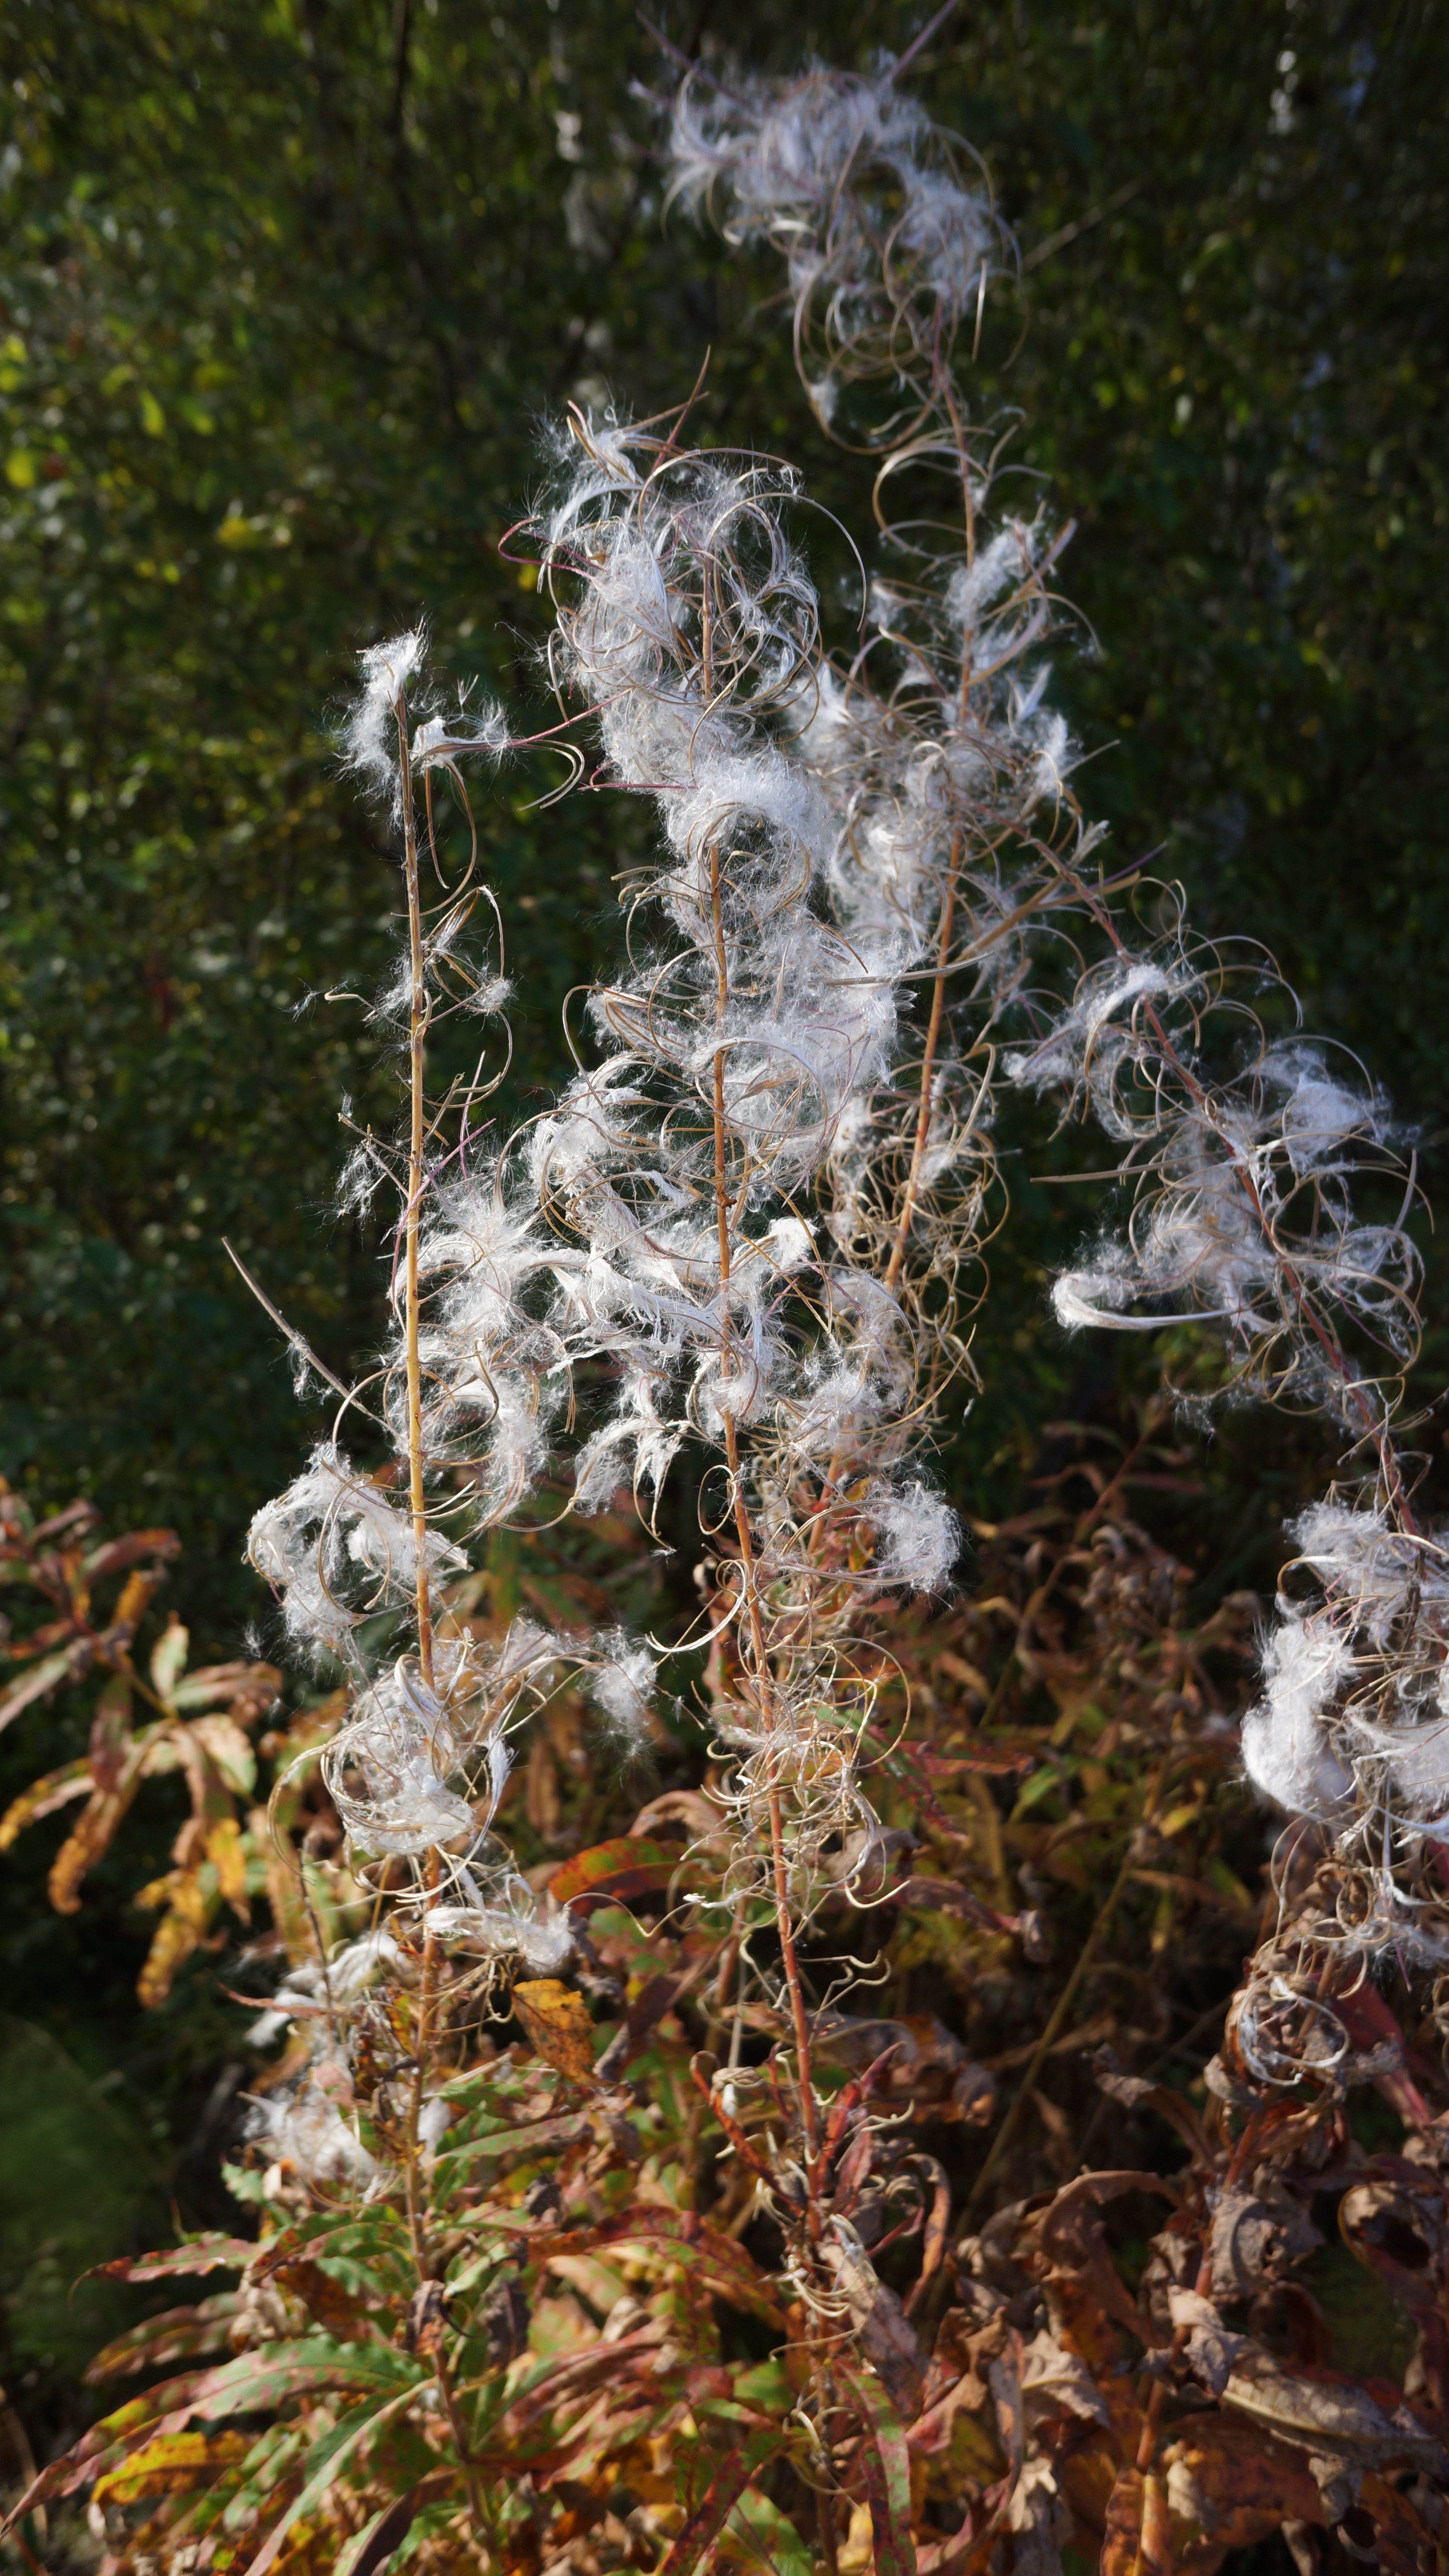
tree, nature, forest, branch, winter, plant, leaf, flower, frost, ice, autumn, botany, flora, season, spruce, woodland, fireweed, freezing, woody plant, chamerion angustifolium, the seed hairs, the seed of the villas